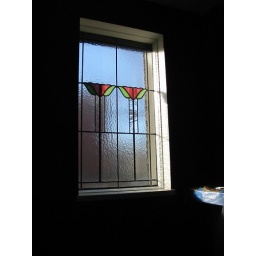
You can't quite see, but the stained glass windows look AWESOME against the new red paint. It totally makes the room.